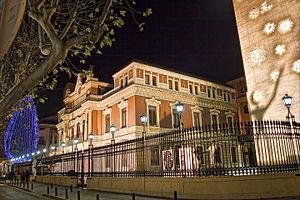
La députation provinciale d'Albacete, dont le siège est situé à Albacete, est l'organe institutionnel propre à la province d'Albacete assurant les différentes fonctions administratives et exécutives de la province.